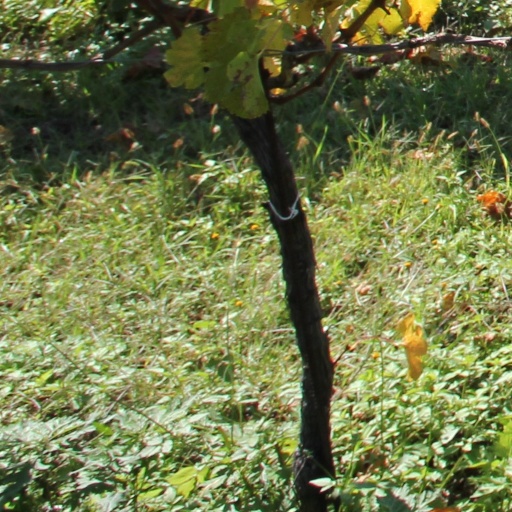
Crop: grape